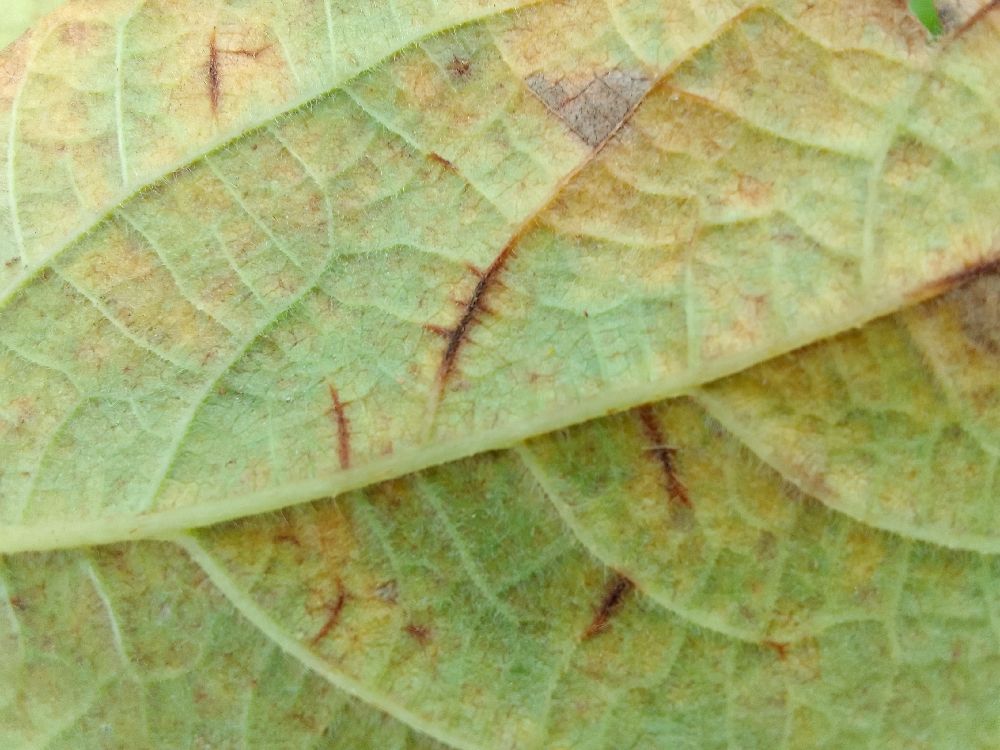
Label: anthracnose